Effects of violence in mass media

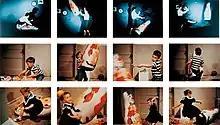
Bandura's Bobo Doll experiments

Social learning theory was proposed by Albert Bandura and suggests that people learn by observing the outcome of others' actions, and that meritable actions were more likely to be imitated than punishable ones. The behavior was observed in Bandura's Bobo Doll experiments. Bandura presented children with an Aggressive Model: The model played with 'harmless' tinker toys for a minute or so but then progressed onto the Bobo doll, in which the model laid the doll down and was violent toward it (punched its nose, hit it with a mallet, tossed it in the air, and kicked it). In addition, verbal comments were made in relation to the scenario. They then put the children in a room with a Bobo doll to see if he/she would imitate the behavior previously seen on the video. Albert Bandura's Bobo Doll experiments demonstrated that children learn behaviors, including aggression, through observation and imitation. With the imitating the aggressive actions they observed, children often displayed novel forms of aggression which highlights the powerful influence of modeled behavior. The study also revealed that children were more likely to imitate aggression if the model was rewarded, but far less likely if the model was punished, emphasizing the role of consequences in shaping observational learning.